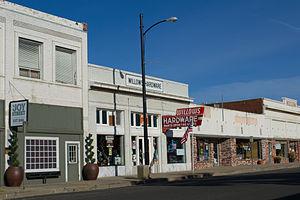
La ville de Willows est le siège du comté de Glenn, dans l'État de Californie, aux États-Unis. Sa population s’élevait à 6 166 habitants lors du recensement de 2010, estimée à 6 020 habitants en 2018.